Aníbal Rodríguez

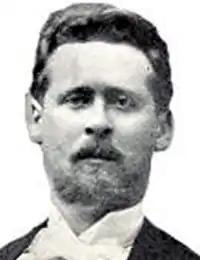

Aníbal Rodríguez Herrera (1868 - c.1930) was a Chilean political figure, who served several times as minister.